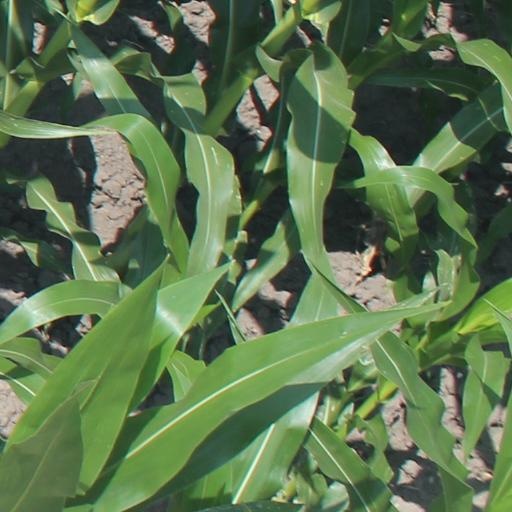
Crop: maize; corn